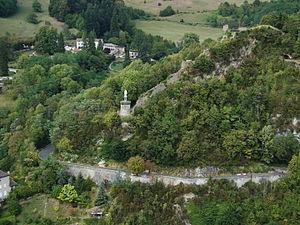
Ruine du Château de Cornillon de Saint-Rambert-en-Bugey
L'abbaye de Saint-Rambert-en-Bugey est une ancienne abbaye, du XIᵉ siècle, qui se dresse sur la commune de Saint-Rambert-en-Bugey dans le département de l'Ain, en région Auvergne-Rhône-Alpes.